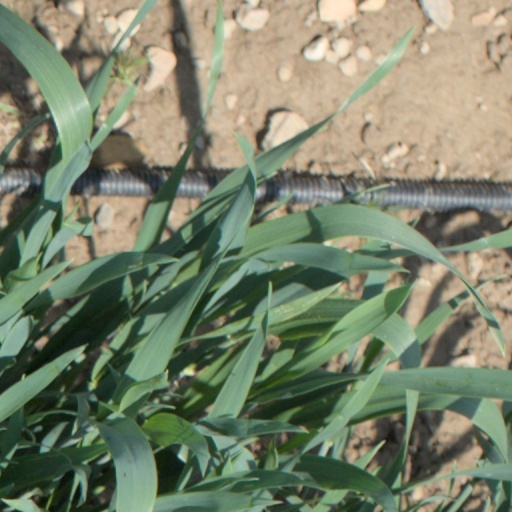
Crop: wheat